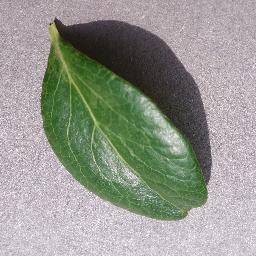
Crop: blueberry
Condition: healthy